Dayamani Barla

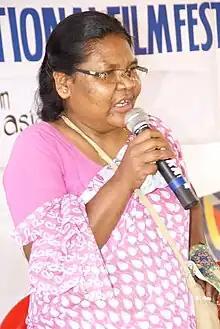
Dayamani Barla in ViBGYOR Film Festival, 2012

Dayamani Barla is an Indian tribal journalist and activist from the Indian state of Jharkhand. She became notable for her activism in opposing Arcelor Mittal's steel plant in Eastern Jharkhand that tribal activists say would displace forty villages.